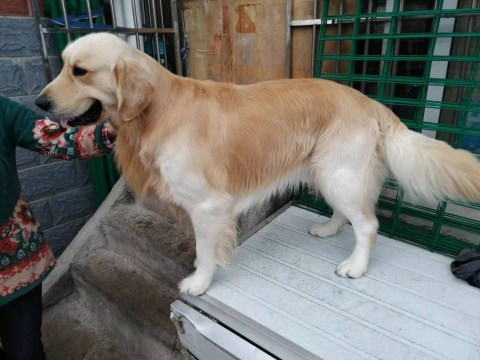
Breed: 5355-n000126-golden_retriever